Dhamaka (2020 film)

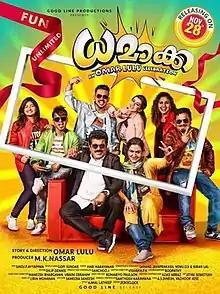
Theatrical release poster

Dhamaka is a 2020 Indian Malayalam-language comedy film directed by Omar Lulu and written by Sarang Jayaprakash, Venu O. V. and Kiran Lal from a story by Lulu. The film stars Arun Kumar and Nikki Galrani with Dharmajan Bolgatty, Hareesh Kanaran, Mukesh, Urvashi, and Innocent in supporting roles. The film has music composed by Gopi Sundar. The plot follows Eyo (Arun) and his search for remedies after finding out that he has erectile dysfunction on his wedding night.